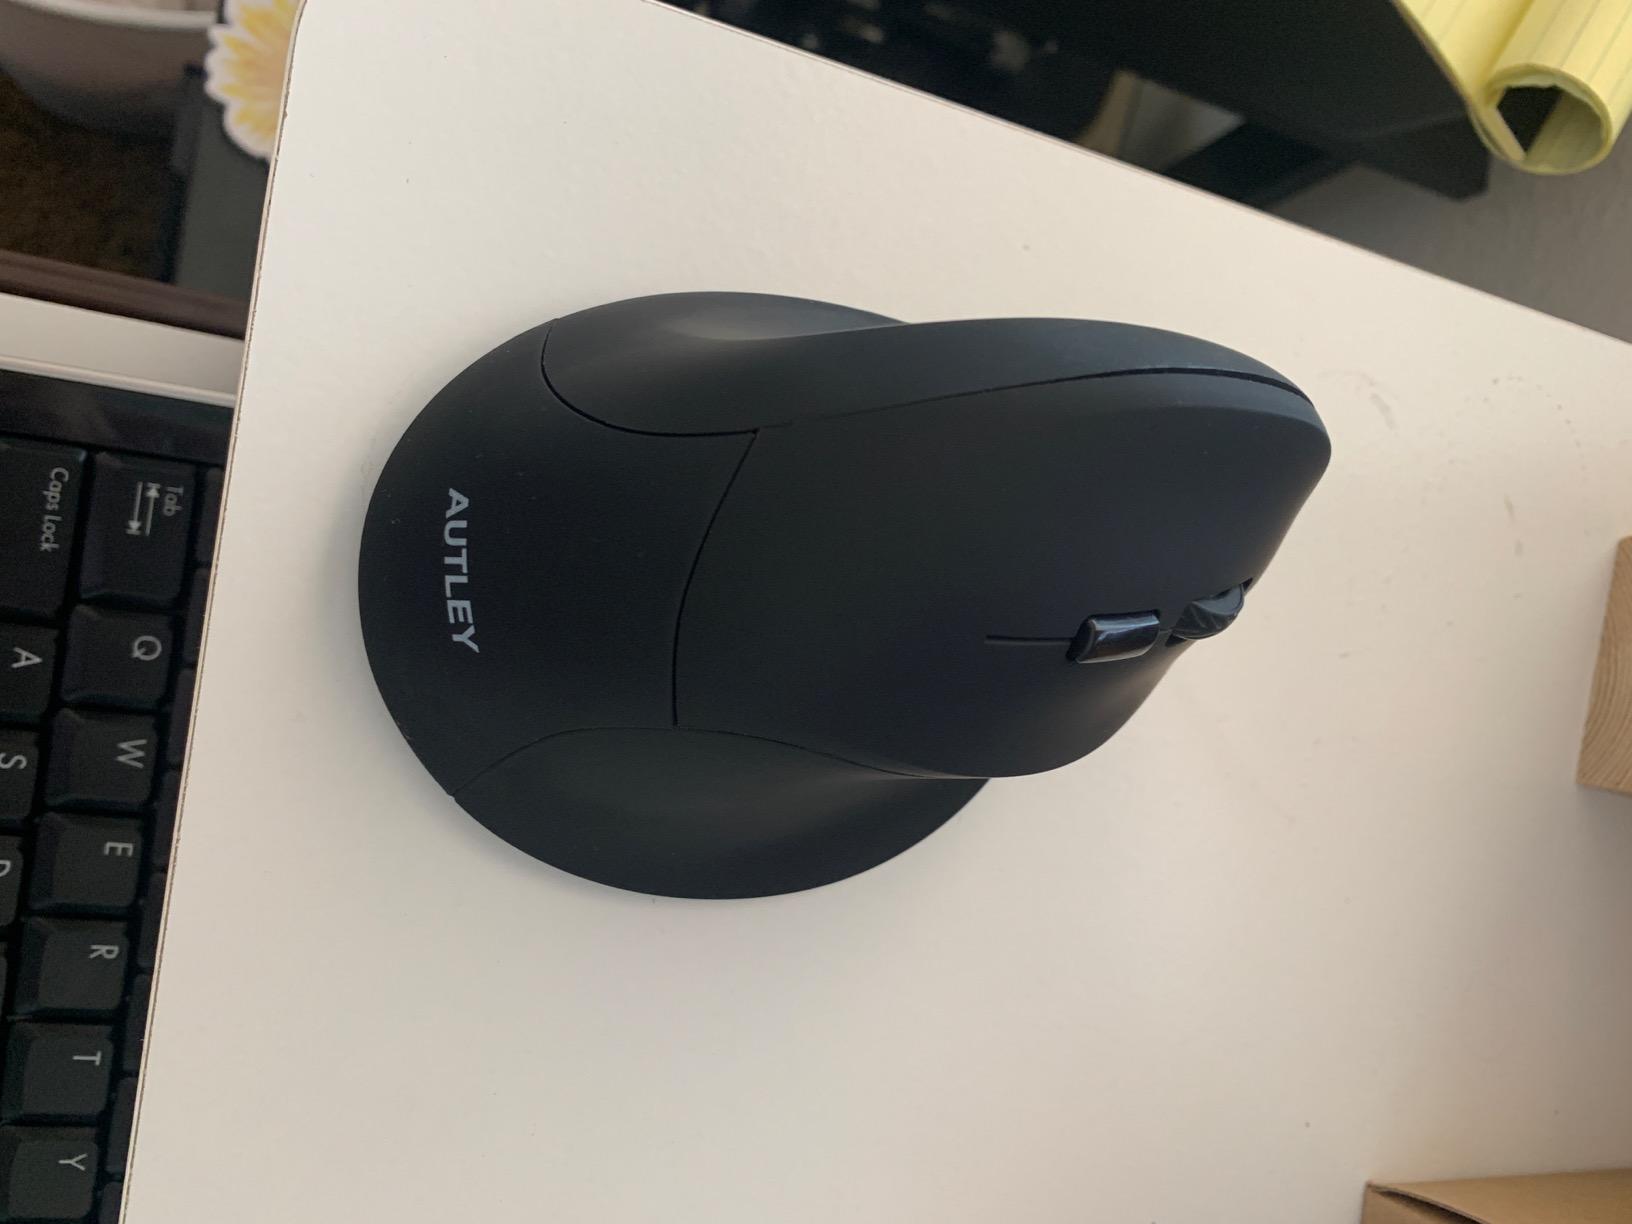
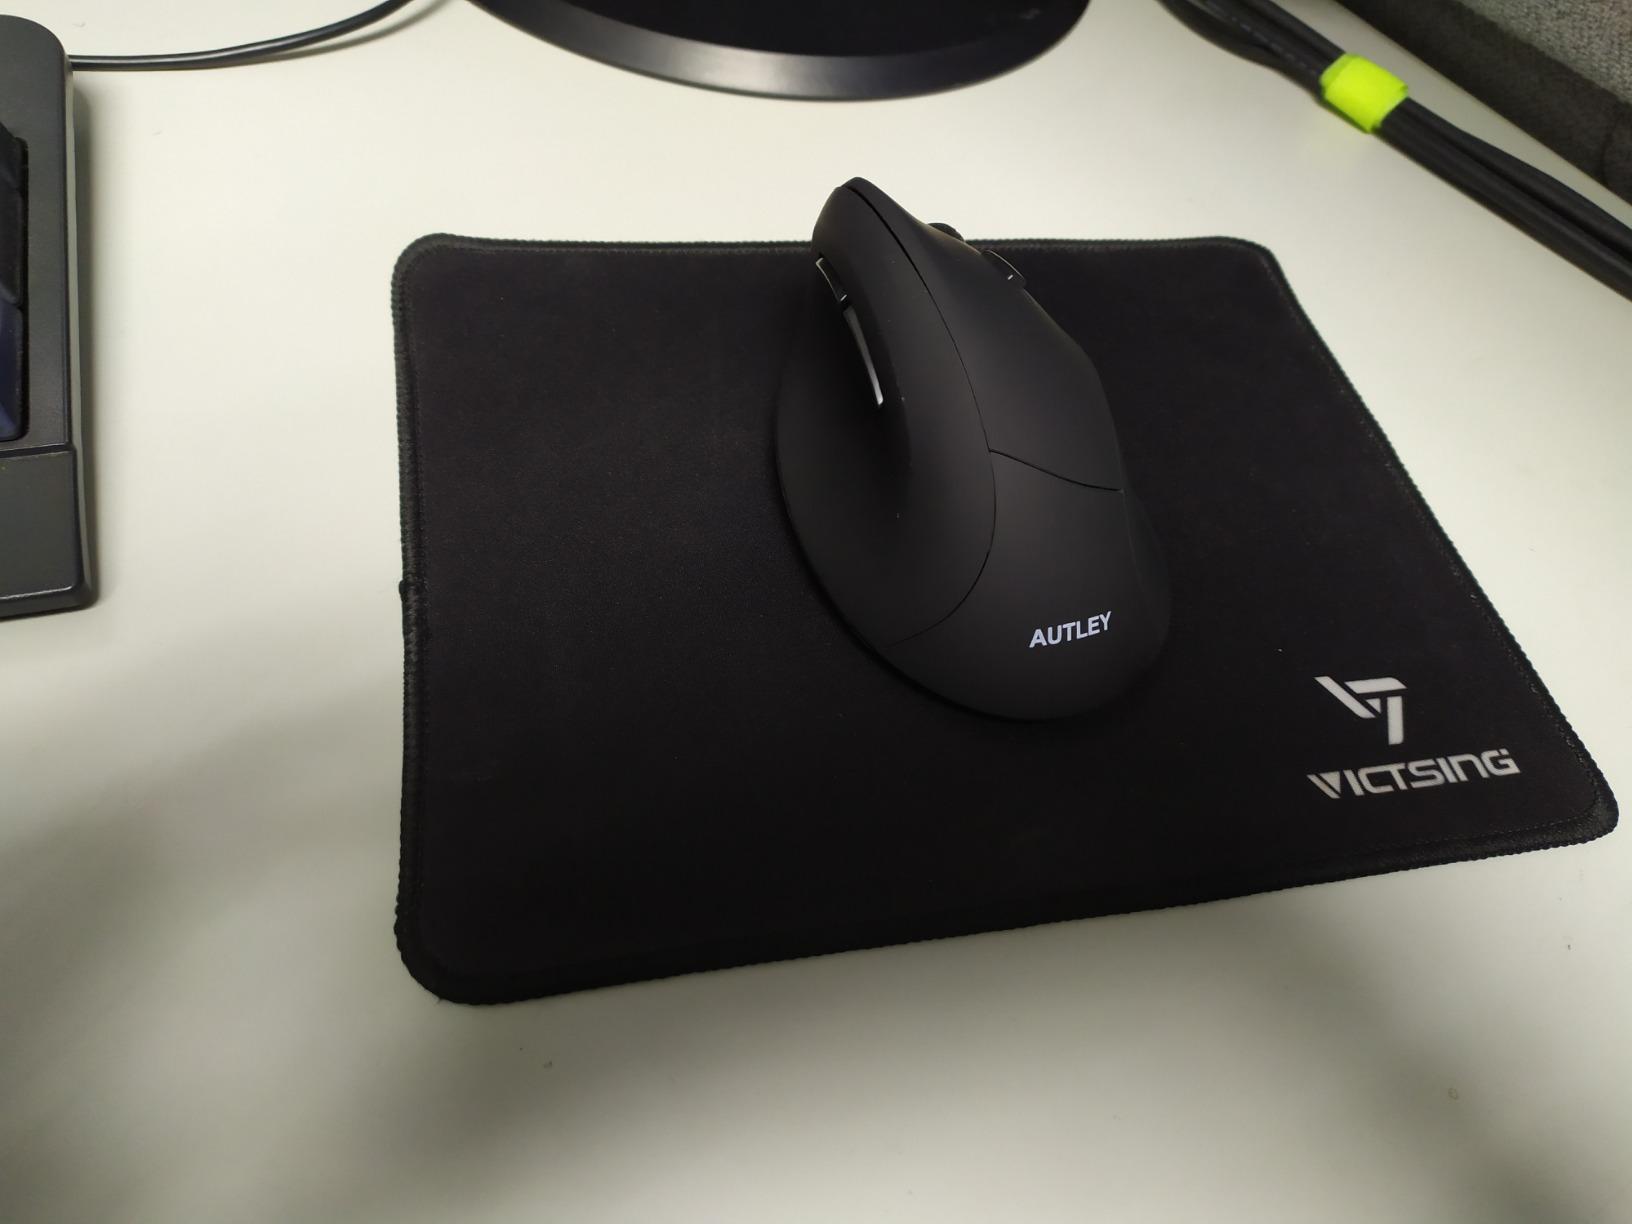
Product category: mouse
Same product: yes